A Gest of Robyn Hode

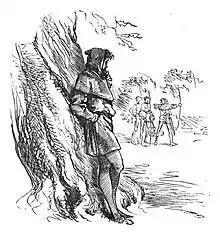
Homesick Robin Hood at the King's court. Engraving from 1884 edition of Ritson's "Robin Hood".

The Sheriff of Nottingham announces an archery contest for all the best archers of the North. The prize will be an arrow with a head and feathers of red gold, and a shaft of white silver. Upon hearing of the contest, Robin Hood calls his fellowship together. He orders that only six of his men shoot with him; the rest, with arrows nocked, are to keep watch on the Sheriff's men.